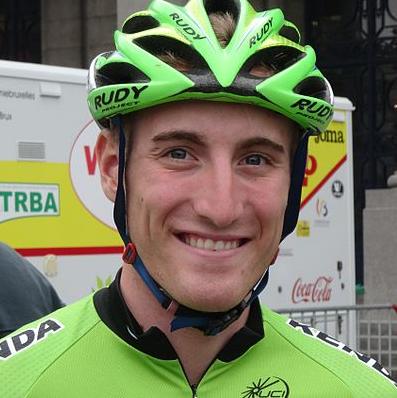
Age: 22